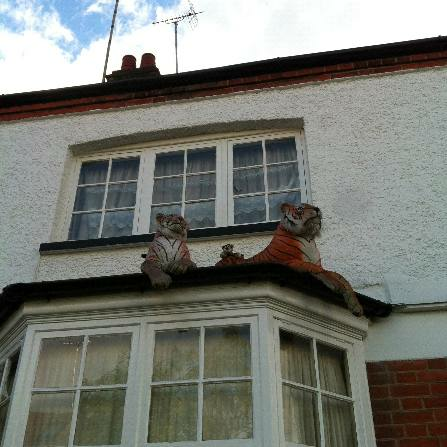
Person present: No